Margaret Clitherow

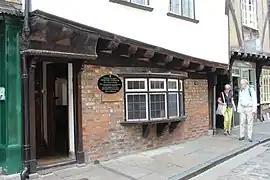
The shrine to Saint Margaret on The Shambles, York, 2018

Margaret risked her life by harbouring and maintaining priests, which was made a capital offence by the Jesuits, etc. Act 1584. She provided two chambers, one adjoining her house and, with her house under surveillance, she rented a house some distance away, where she kept priests hidden and Mass was celebrated through the thick of the persecution. Her home became one of the most important hiding places for fugitive priests in the north of England. Local tradition holds that she also housed her clerical guests in The Black Swan at Peasholme Green, where the Queen's agents were lodged.